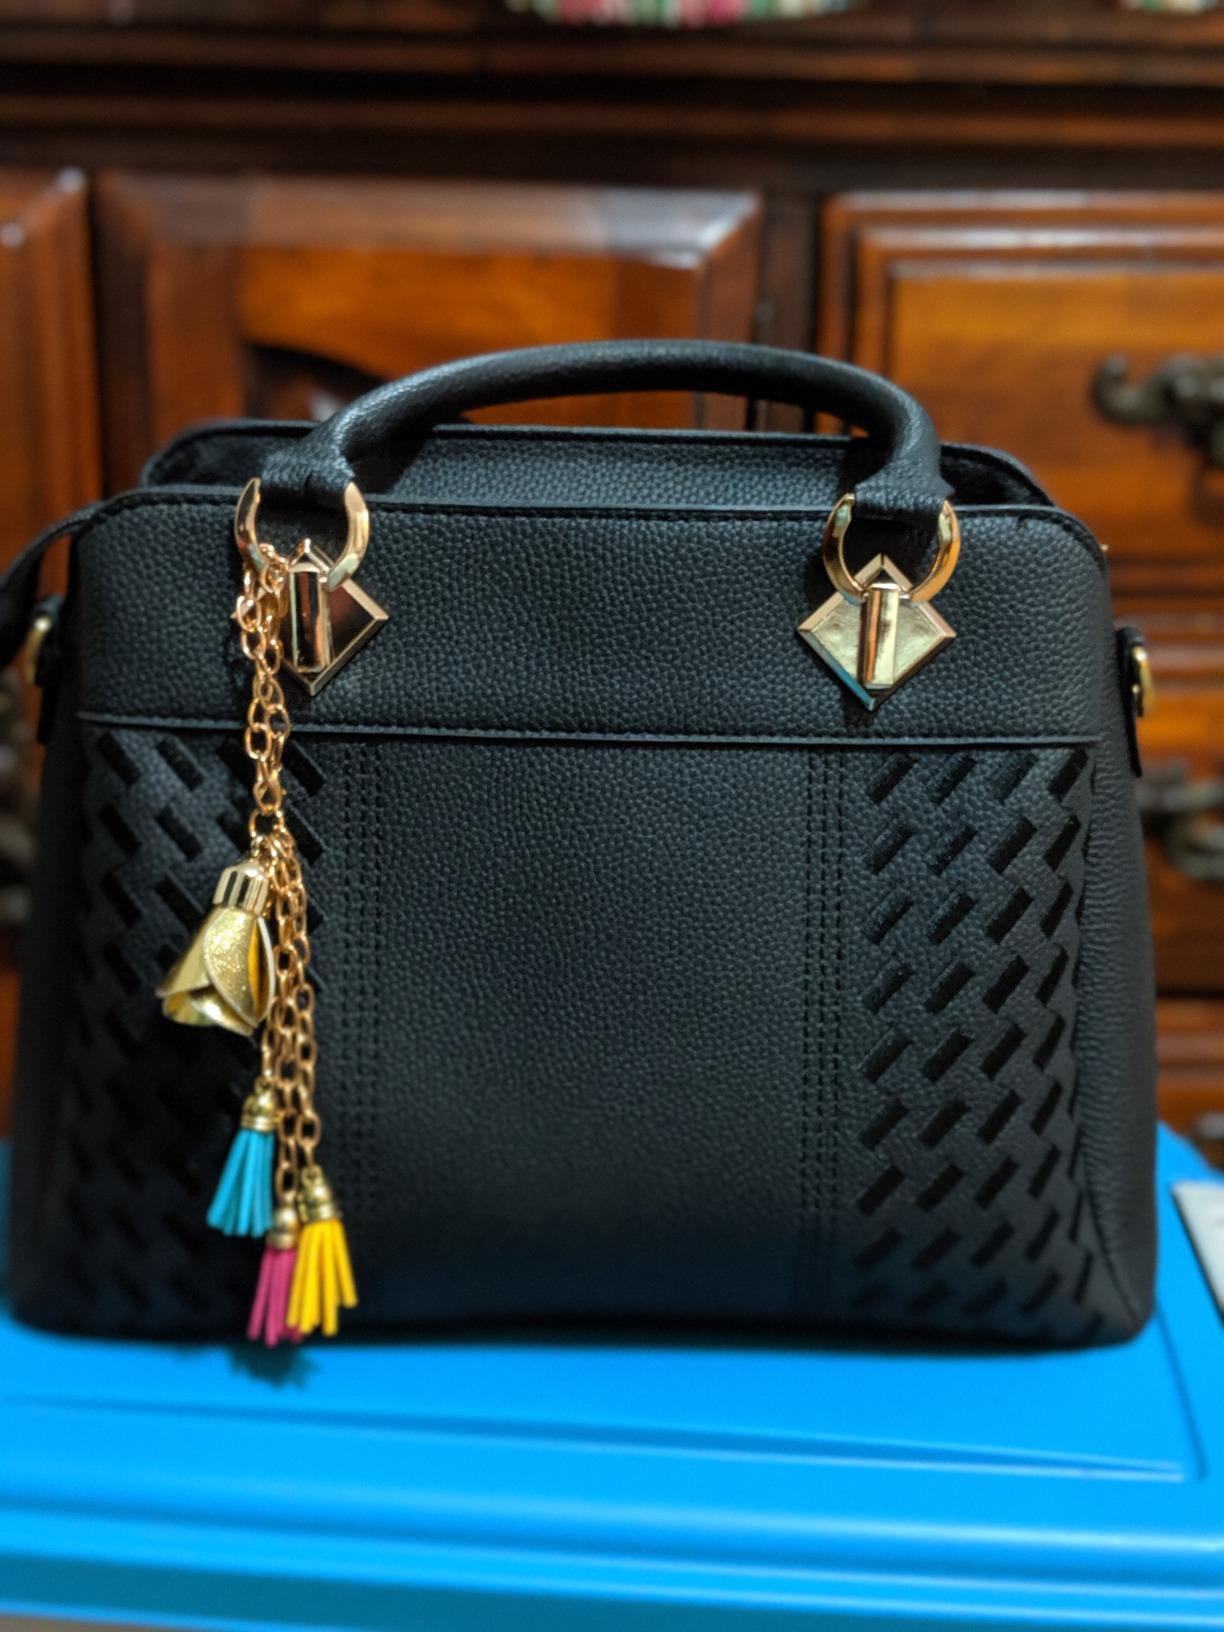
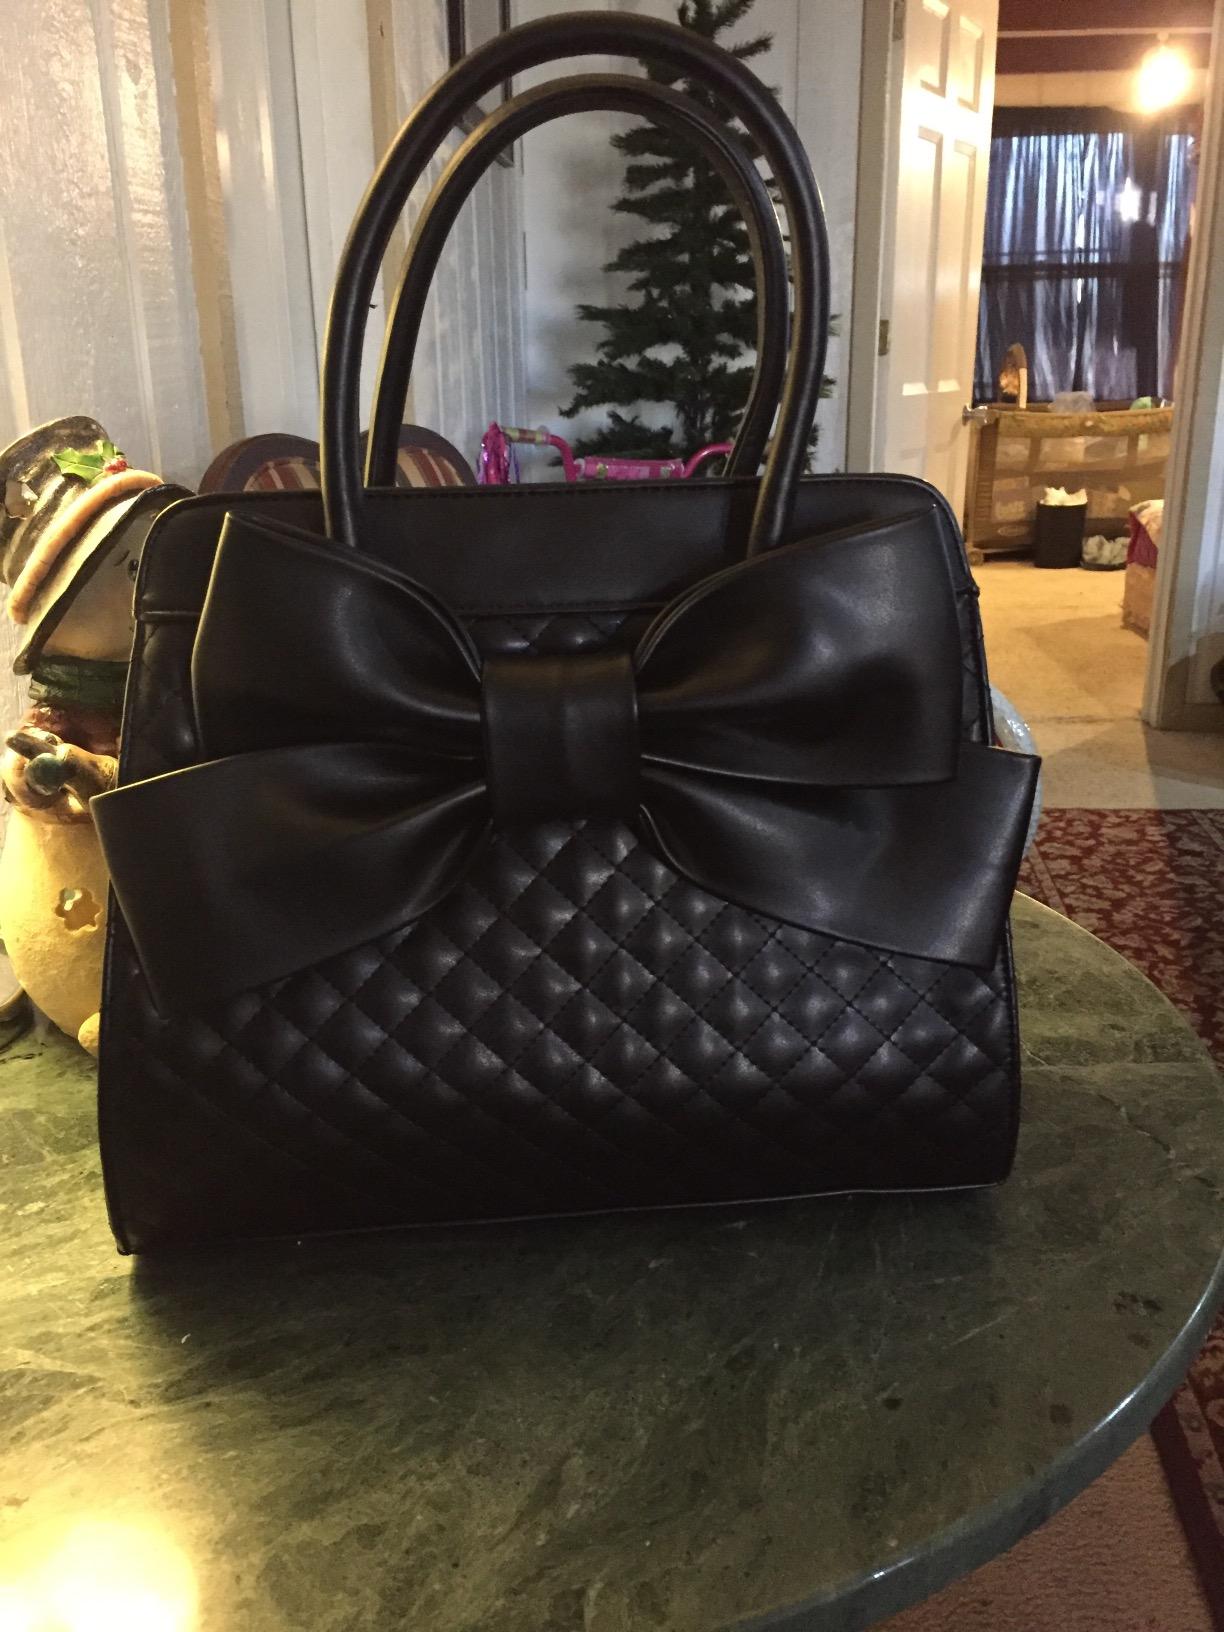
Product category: accessories_handbag
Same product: no